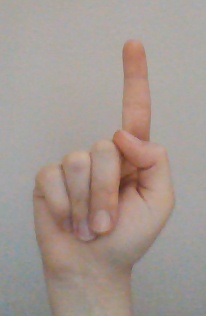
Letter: bb